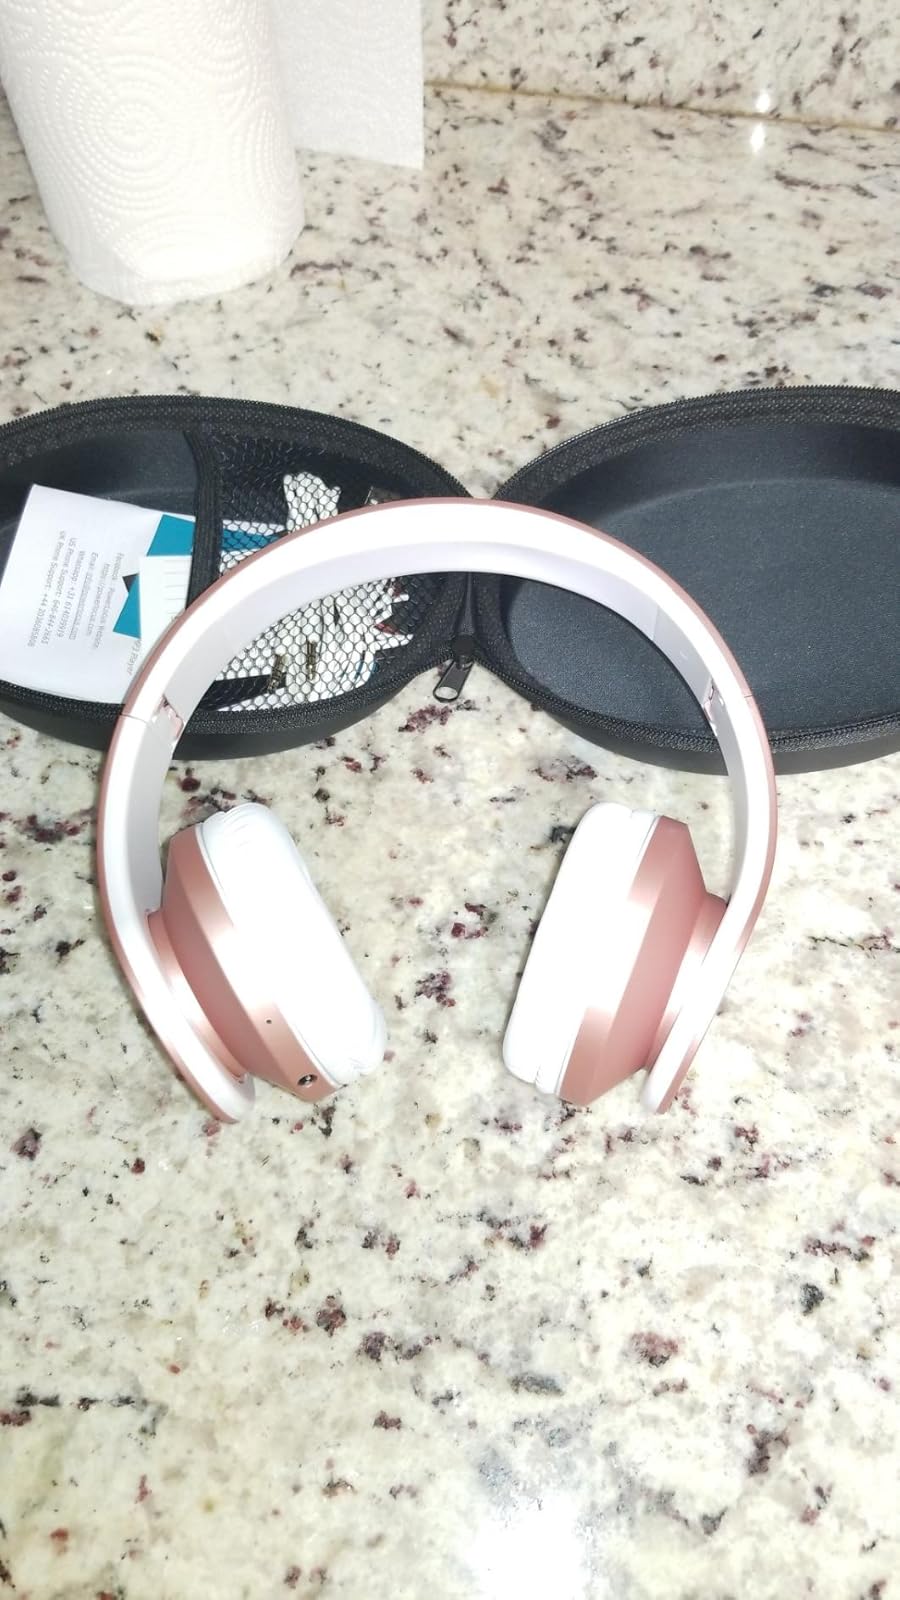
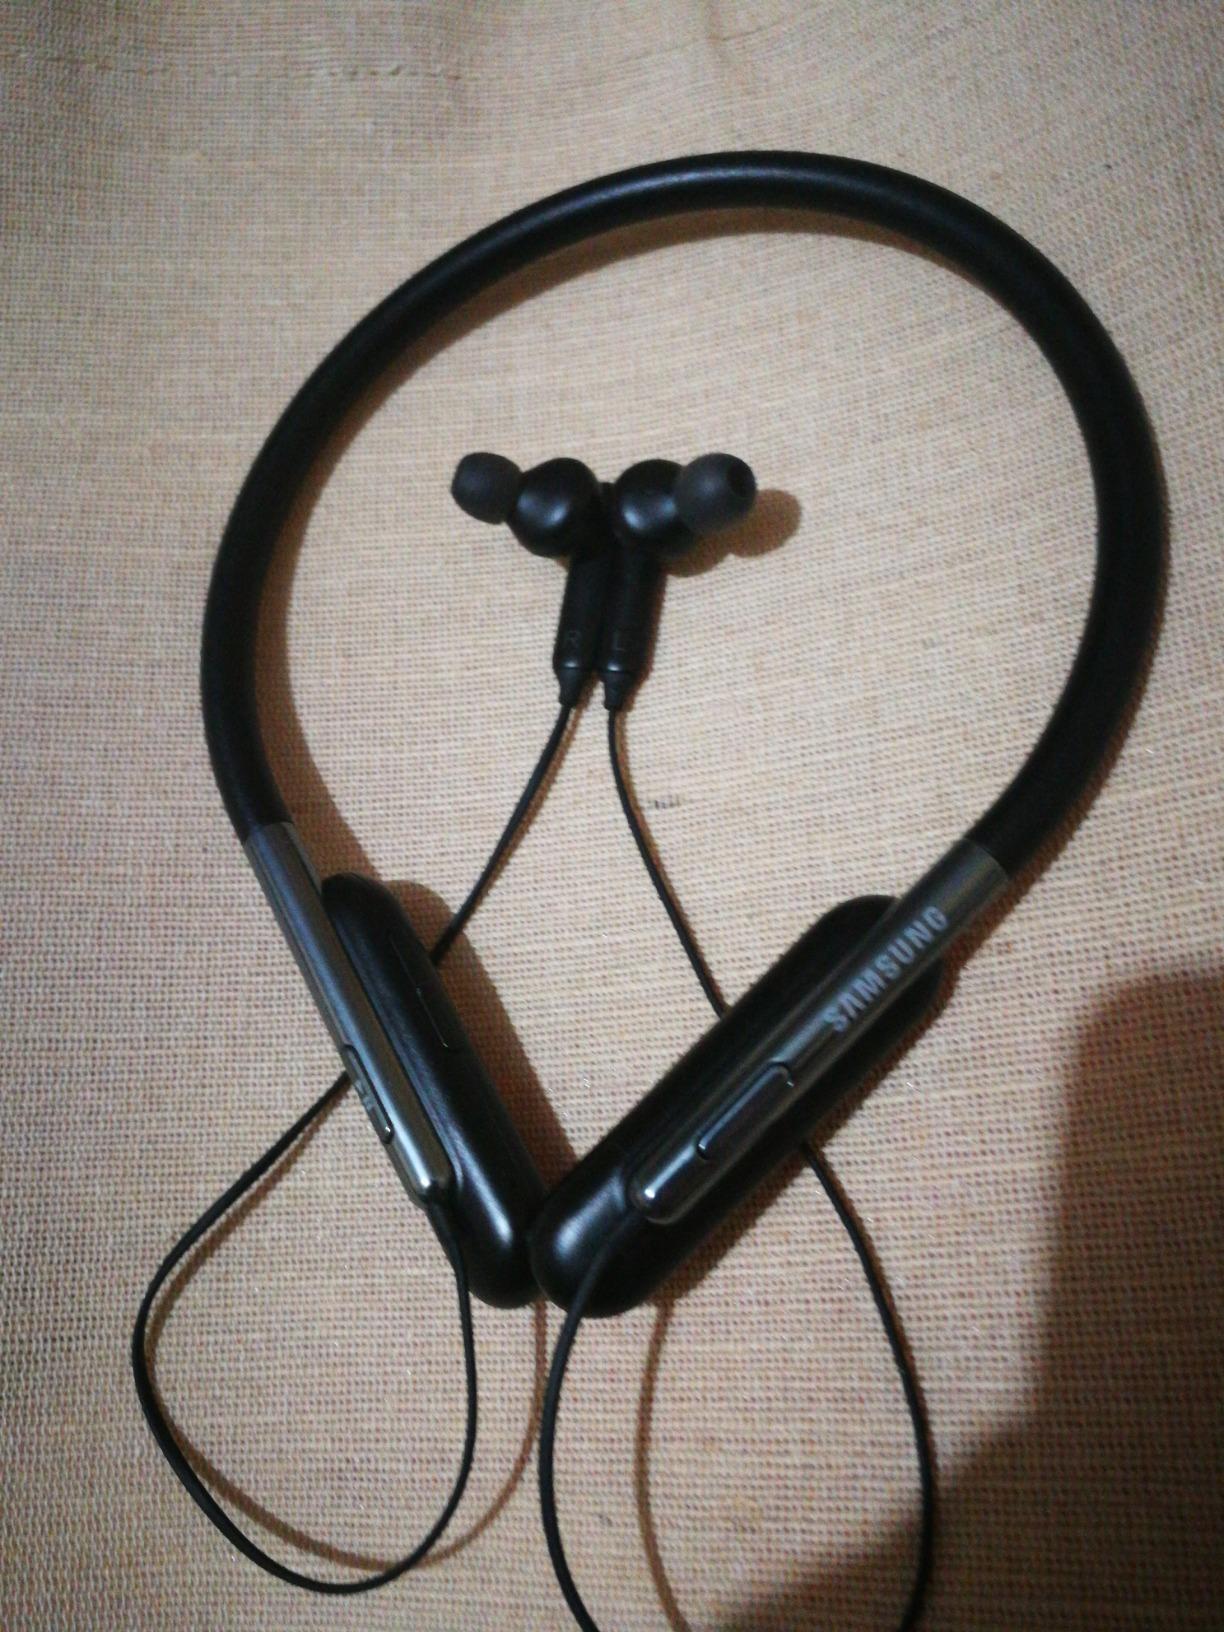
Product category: headphones
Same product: no